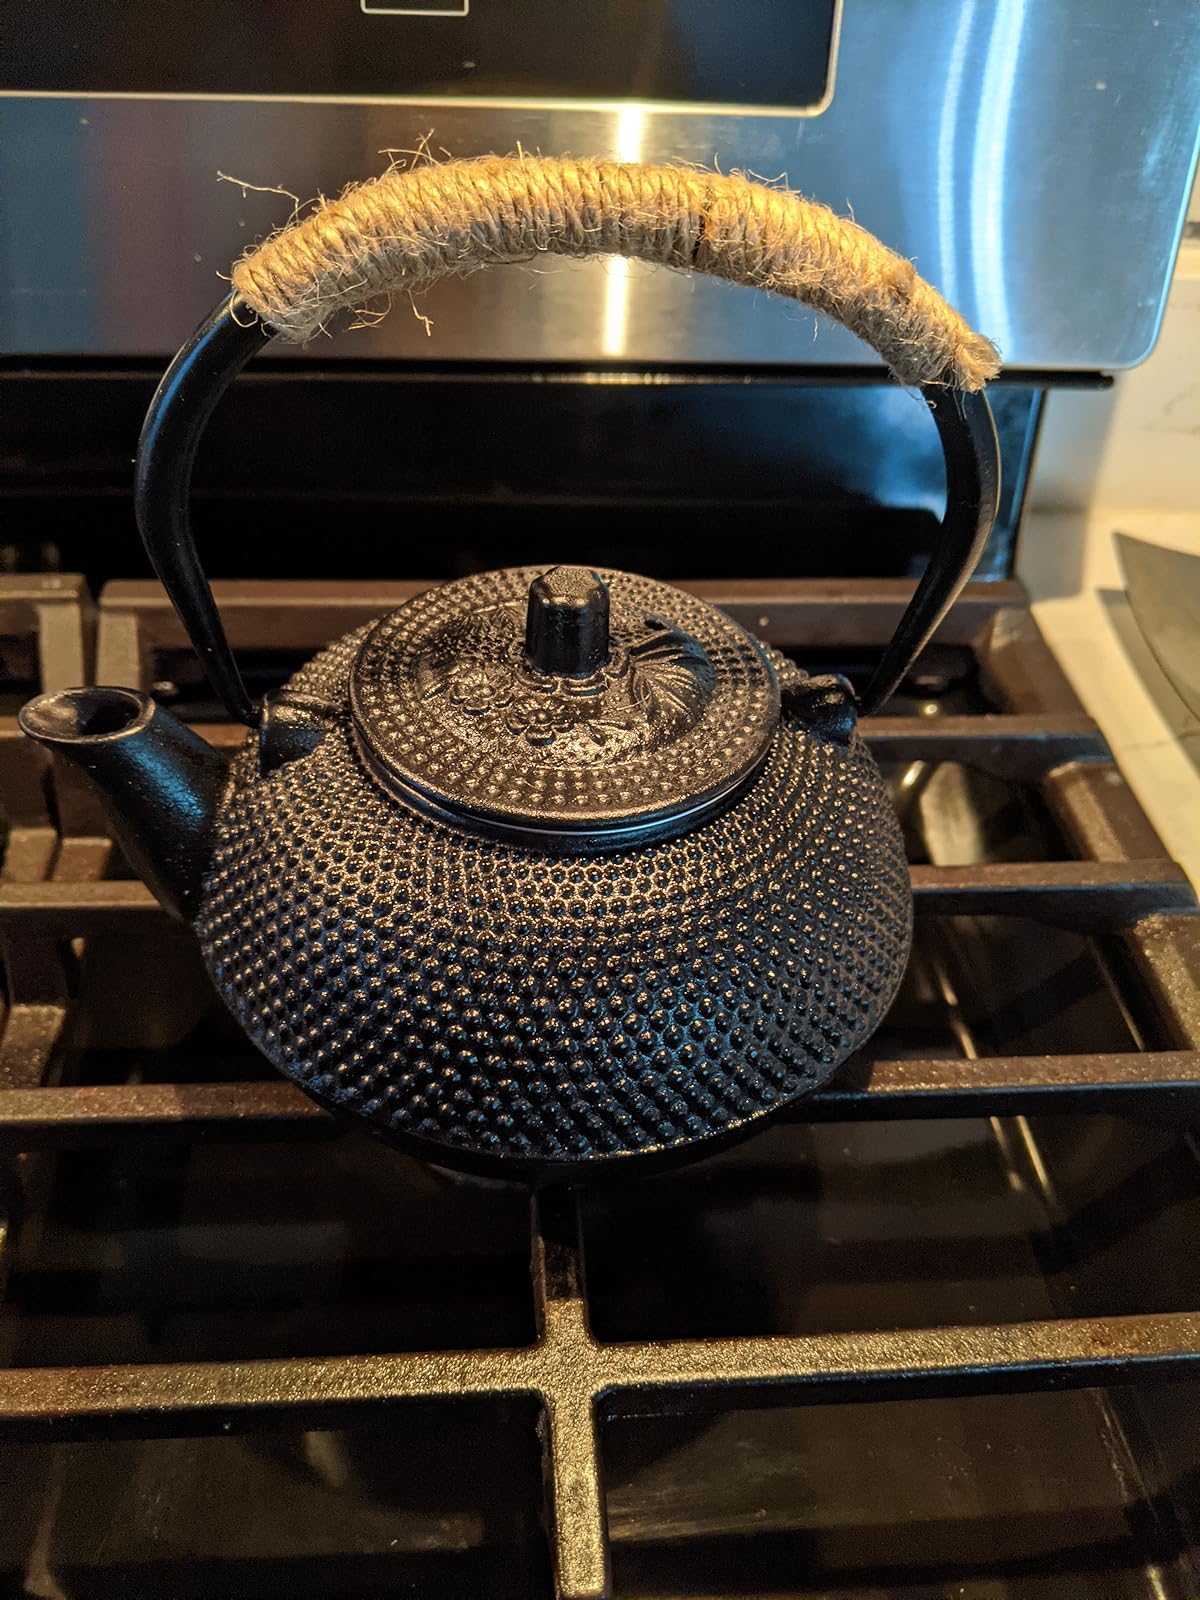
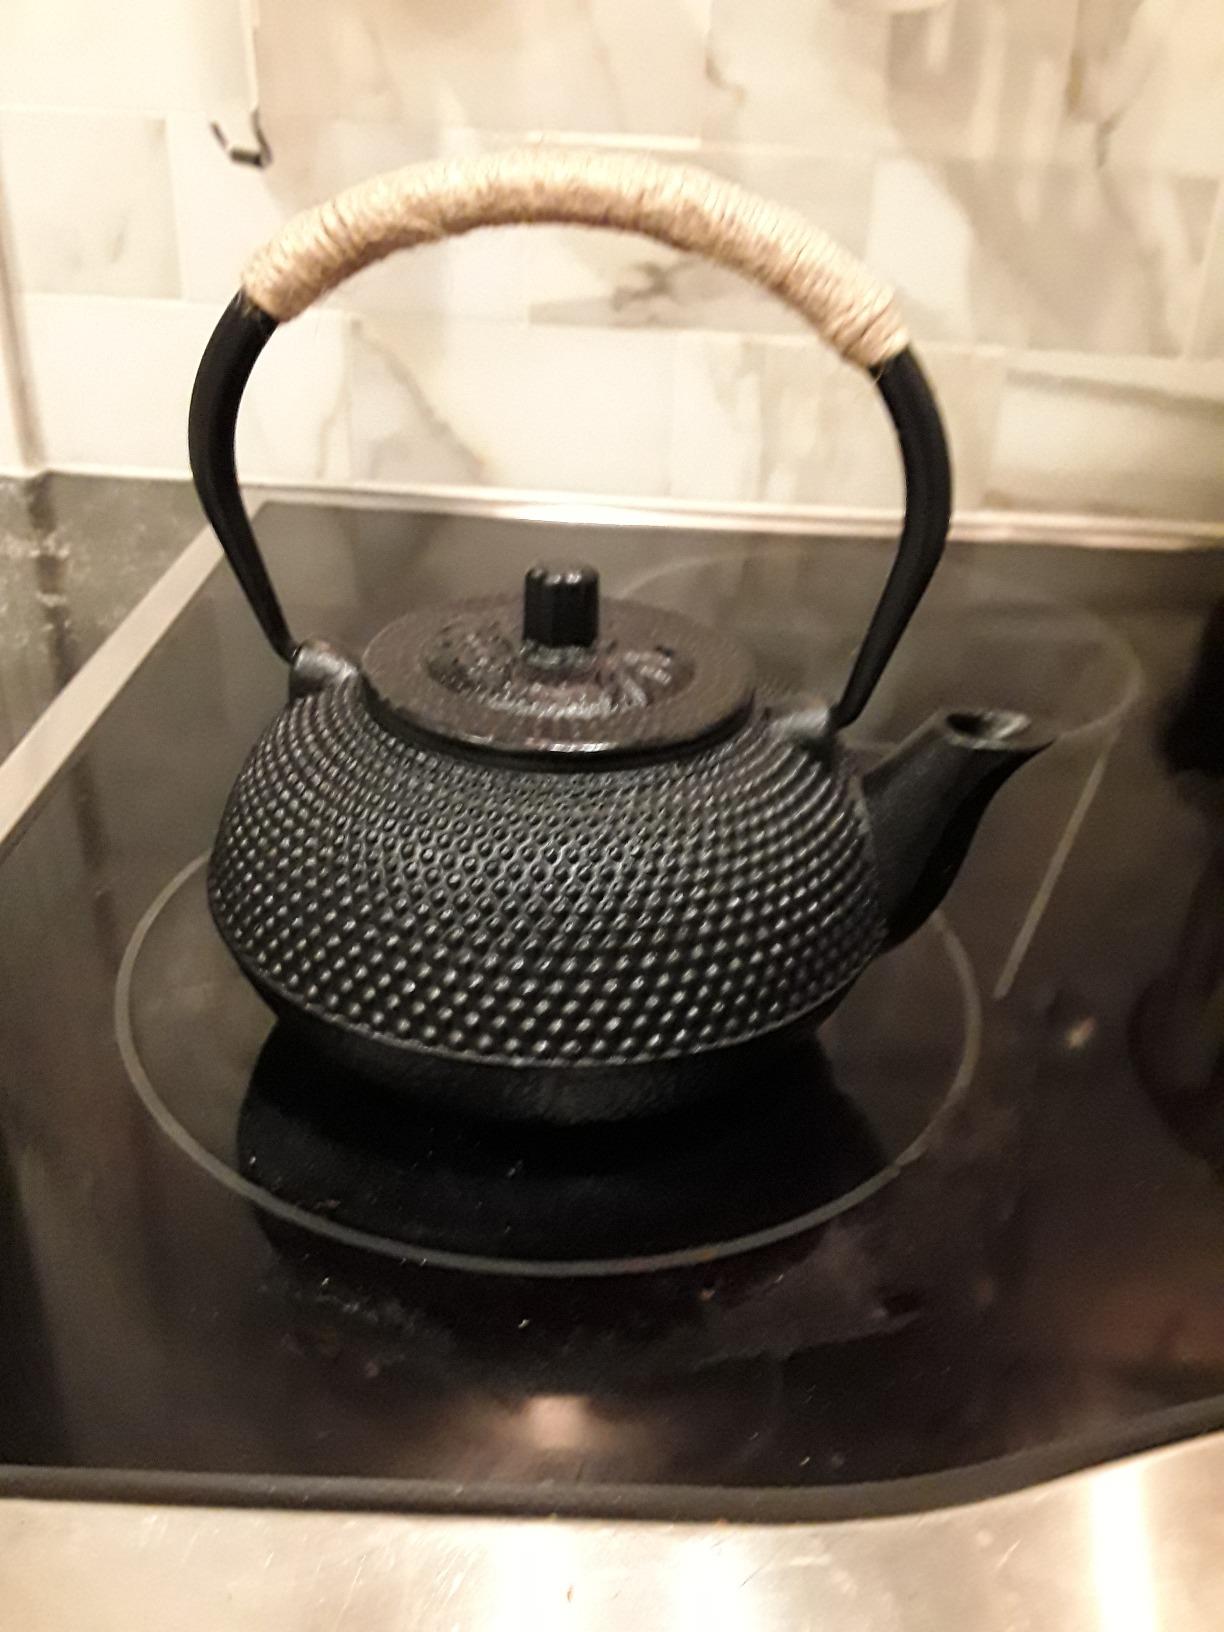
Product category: items_kettle
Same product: yes